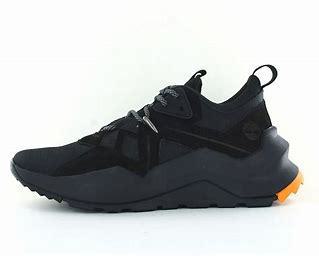
Brand: Timberland
Model: Madbury